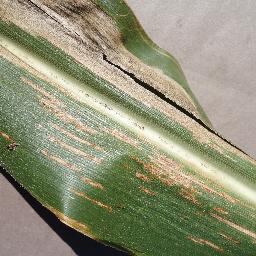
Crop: corn
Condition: (maize)_cercospora_spot_gray_spot